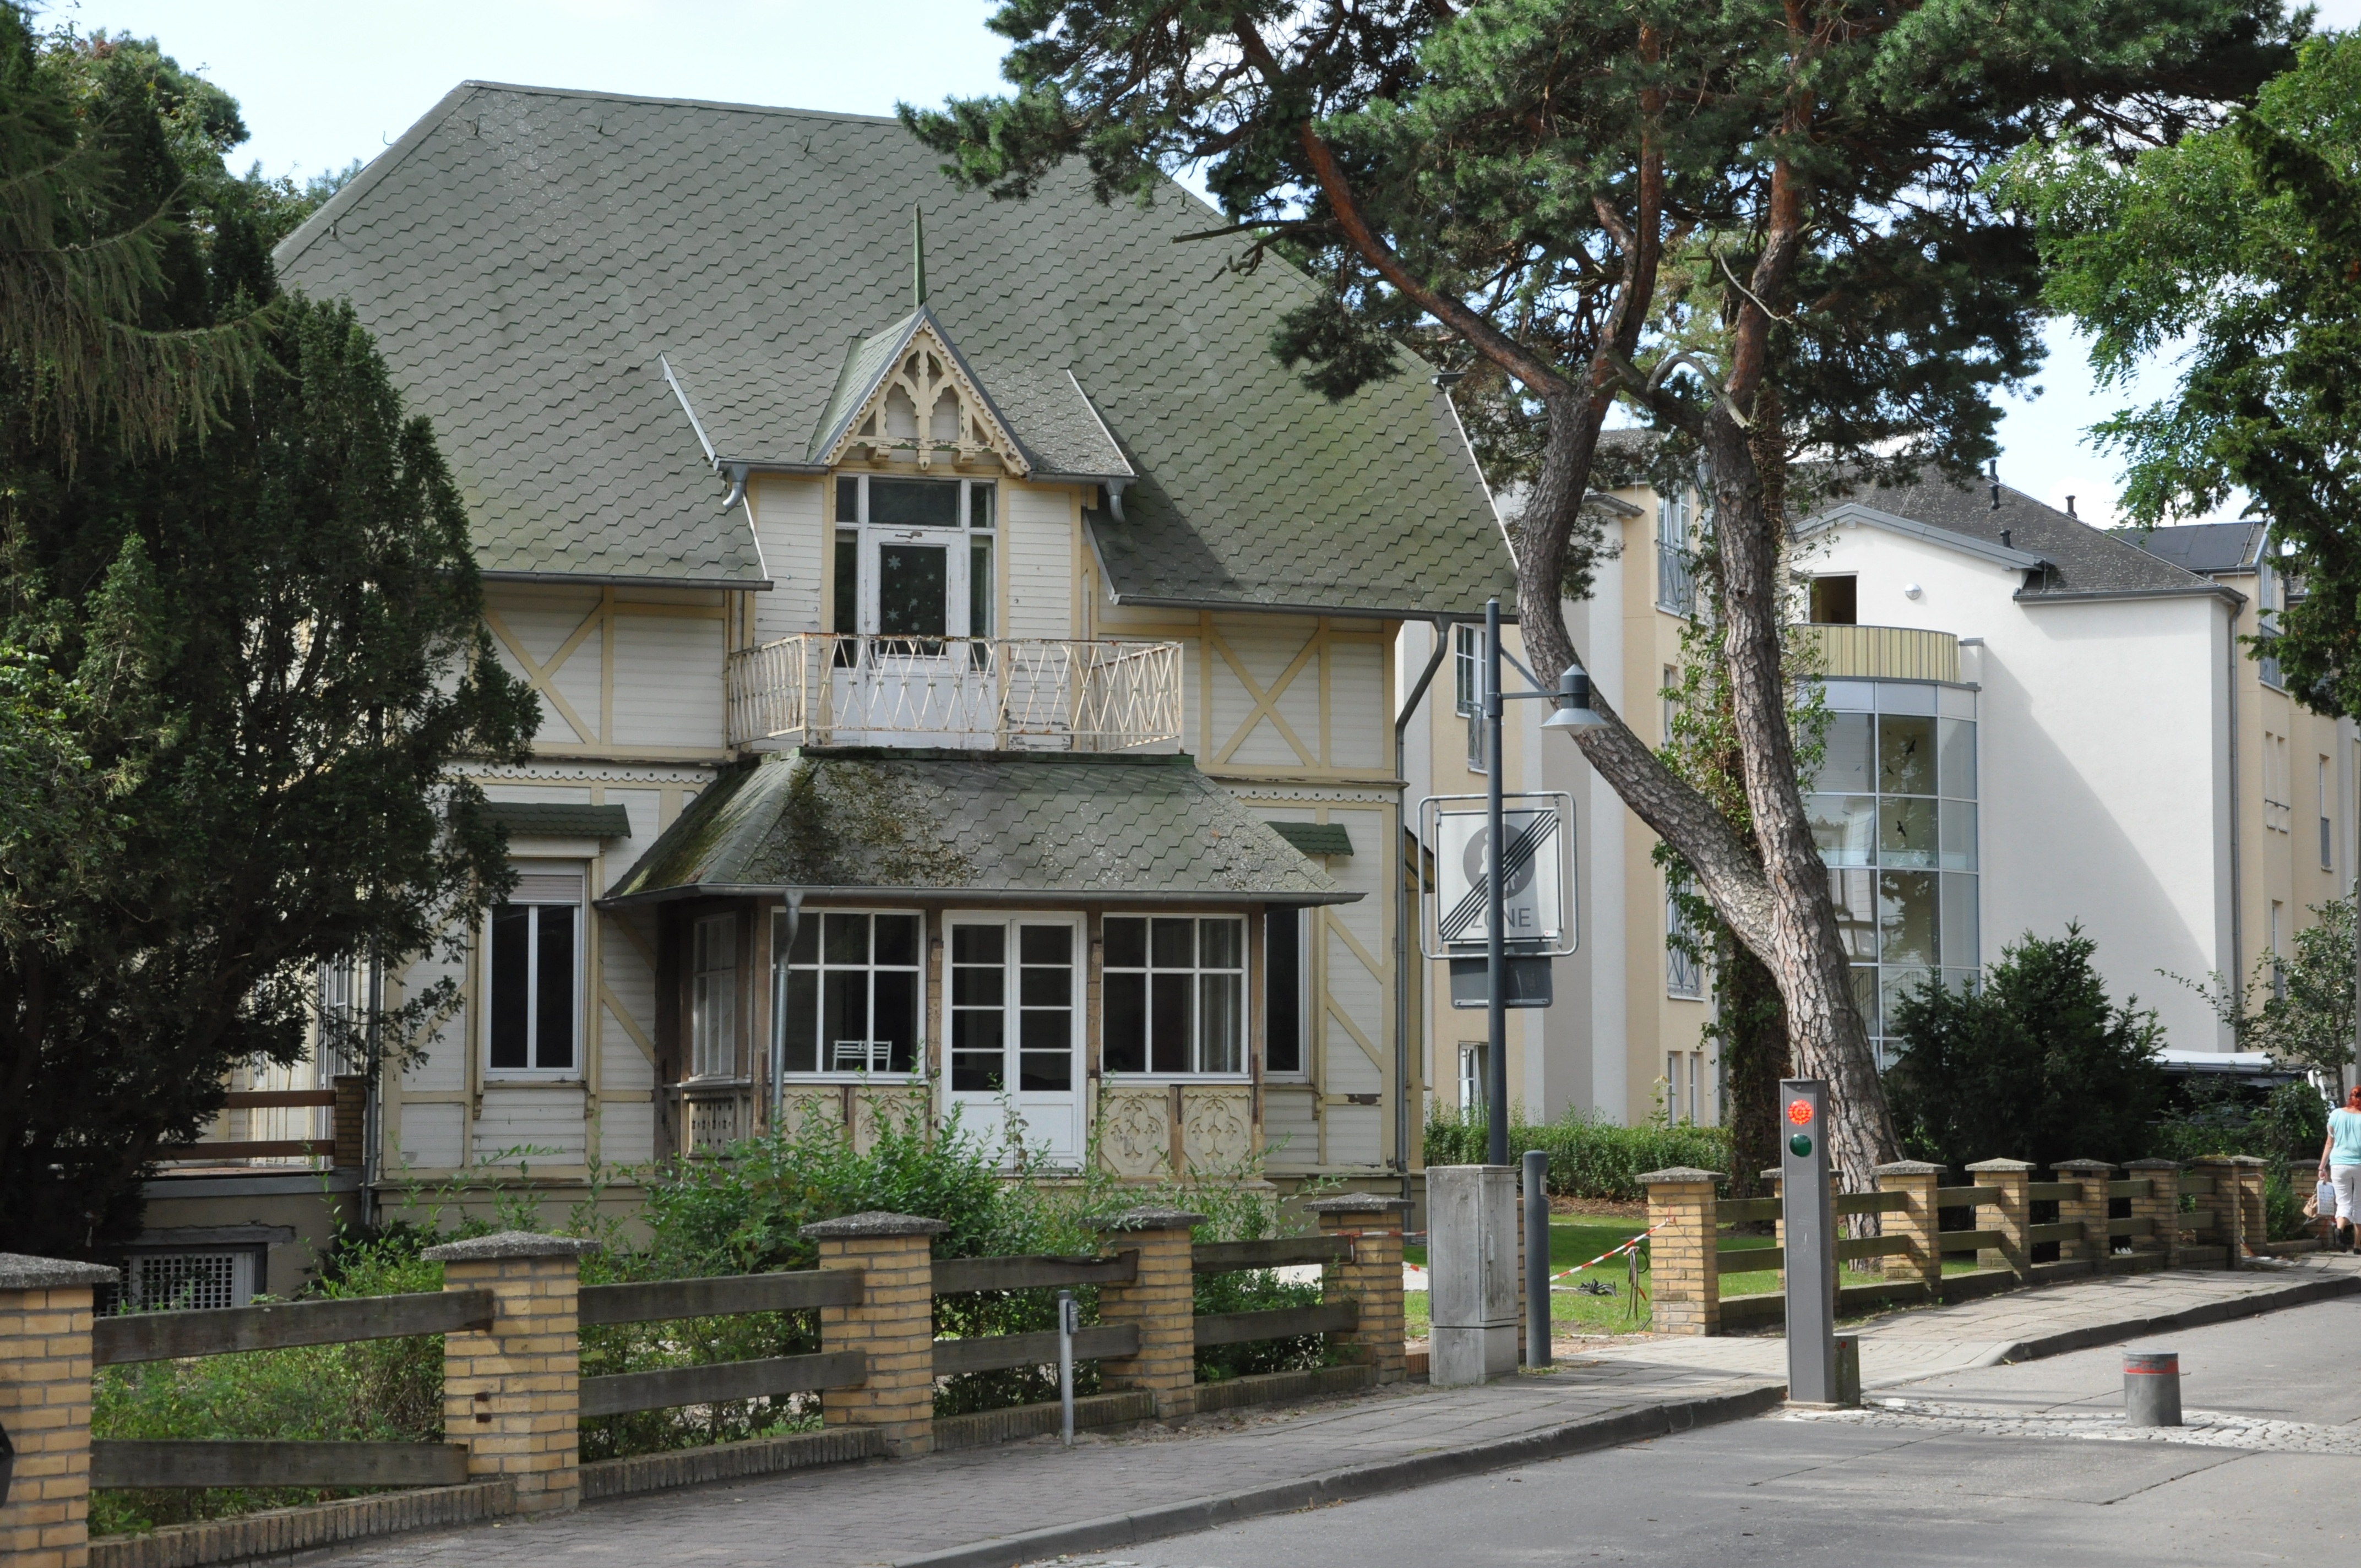
architecture, house, building, home, suburb, cottage, facade, property, hotel, germany, estate, guest, neighbourhood, residential area